Abdul Rahim Nayyar

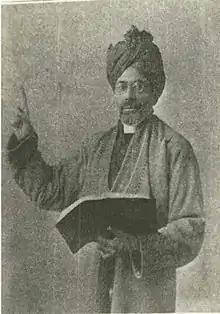

Al-Hajj Abdul Rahim Nayyar (December 1883 – September 17, 1948) was a companion of Mirza Ghulam Ahmad and a missionary of the Ahmadiyya Islamic movement in West Africa. He pledged allegiance to Ghulam Ahmad, formally joining the Ahmadiyya movement, in 1901. Travelling to the Gold Coast (present day Ghana) in 1921 upon invitation from Muslims in Saltpond, Nayyar was instrumental in consolidating Ahmadiyya missions in several West African countries.